Escape from Earth

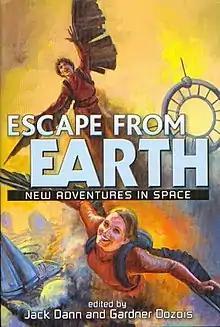
First edition

Escape from Earth: New Adventures in Space is an anthology of original science fiction novellas edited by American writers Jack Dann and Gardner Dozois, published in 2006.